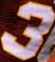
Number: 3